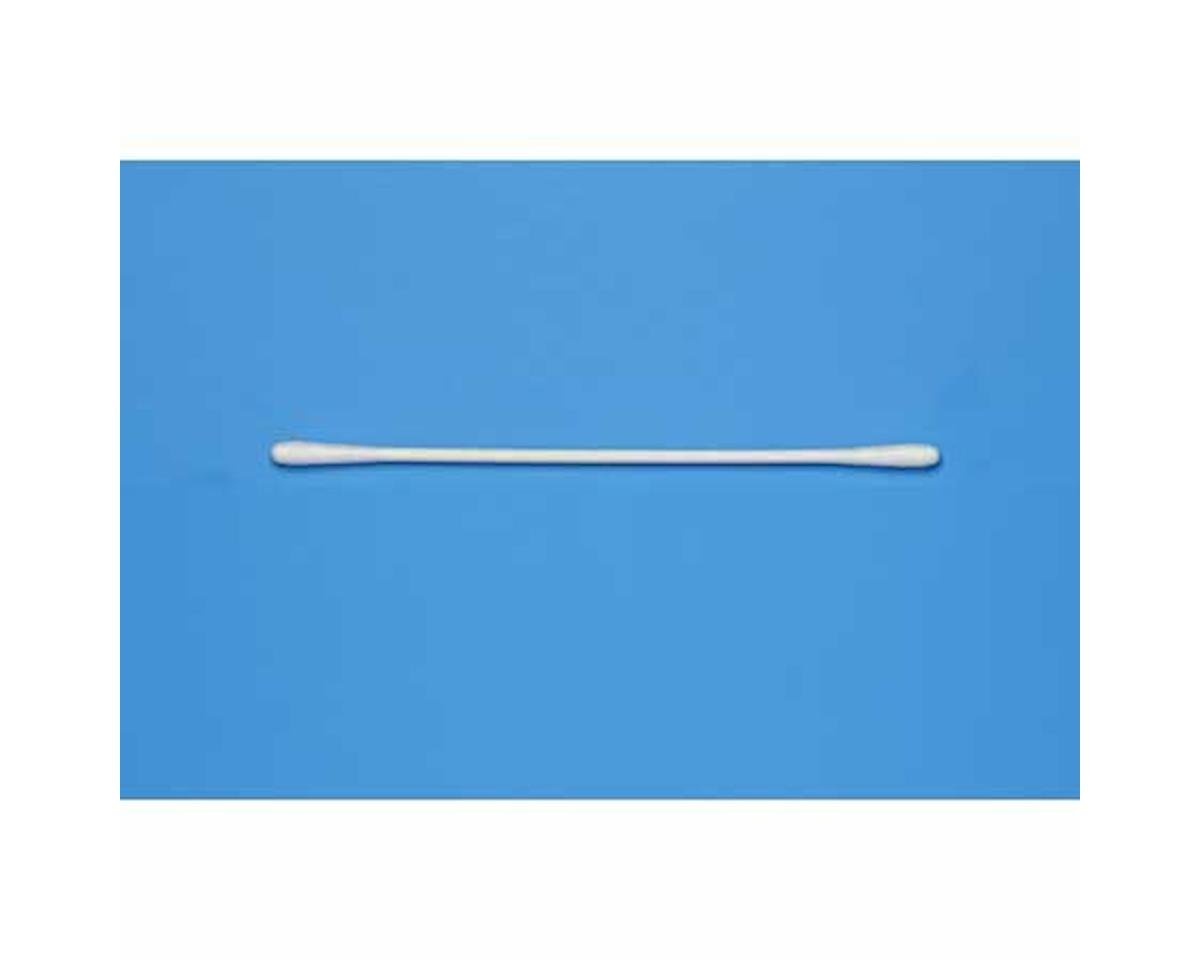
Tamiya Round Craft Cotton Swab (50) (X-Small) (TAM87103)
Brand: AMAIN
Category: Arts & Entertainment > Hobbies & Creative Arts > Arts & Crafts > Art & Crafting Tools